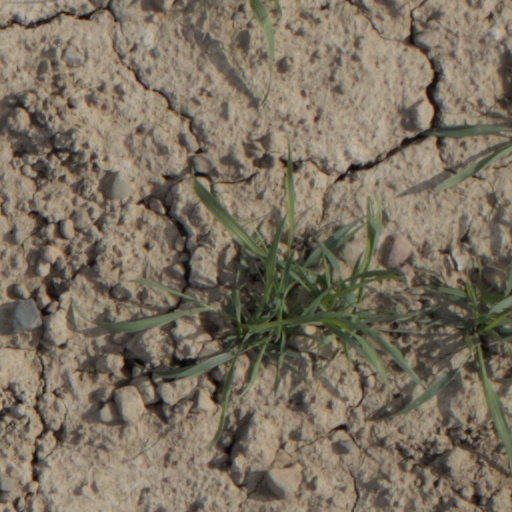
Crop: wheat